Aerial bomb

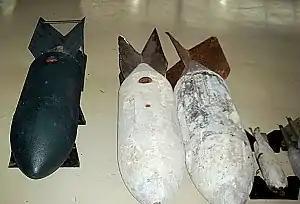
German aerial bombs from World War II. From left to right: explosive, 250 kg concrete practice bomb, 50 kg concrete practice bomb.

The first bombs delivered to their targets by air were single bombs carried on unmanned hot air balloons, launched by the Austrians against Venice in 1849 during the First Italian War of Independence.